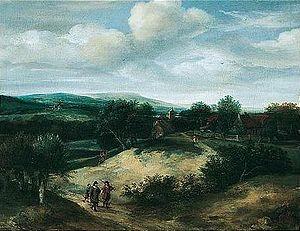
Jacob Koninck est un peintre et graveur du Siècle d'or néerlandais.